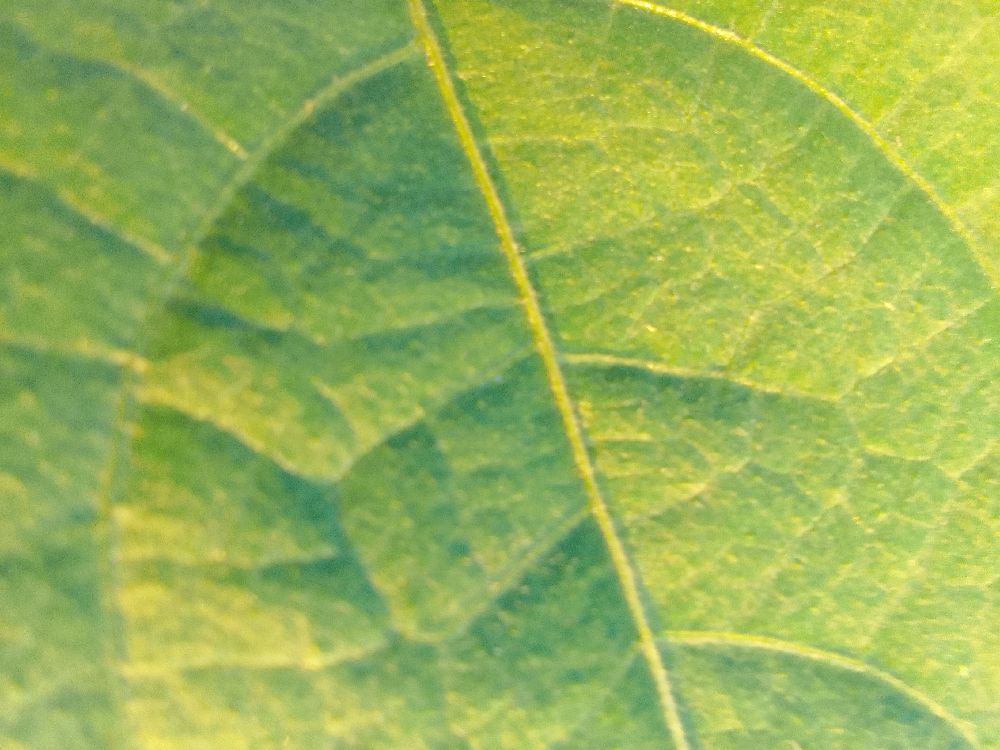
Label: healthy